Orange drink

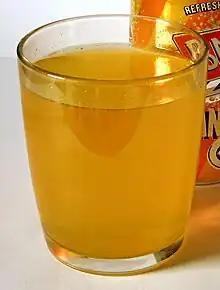
A glass of Barr orangeade

The term orange drink refers to a sweet, sugary, sometimes carbonated, orange-flavored drink.